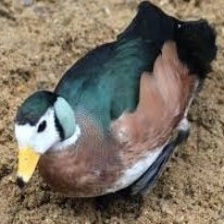
Species: AFRICAN PYGMY GOOSE
Scientific name: NETTAPUS AURITUS
ImageNet parent category: goose